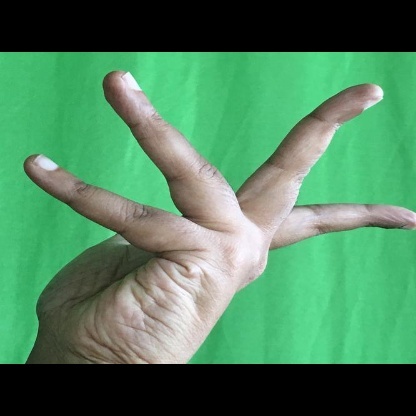
Mudra: Alapadmam